Ben Roethlisberger

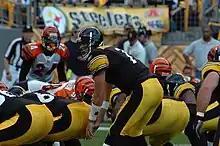
Roethlisberger takes a snap against the Bengals in 2006

When ESPN began broadcasting MAC games on Tuesdays and Wednesdays—days without other football on television—in 2000, nationwide "MACtion" audiences watched Roethlisberger's teams. The success of the 2003 Miami Redhawks led to the expectation that he would be drafted early. At the combine, Roethlisberger scored a 25 on the Wonderlic. During the GMAC Bowl, commentators discussed some of his skills that would translate to success in the NFL. Roethlisberger was one of the players invited to attend the draft along with others in the "Green Room" and was featured on the show "Hey Rookie, Welcome to the NFL".